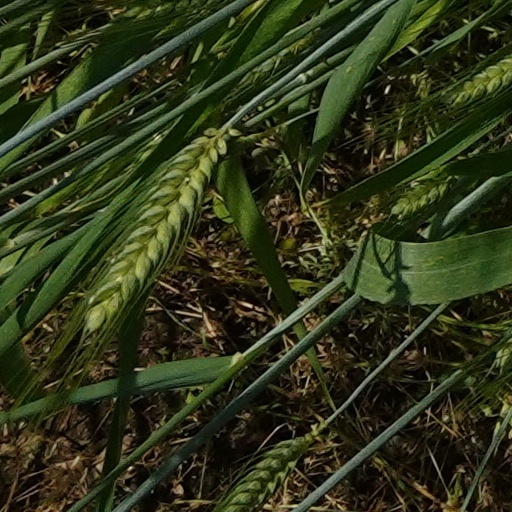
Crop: wheat